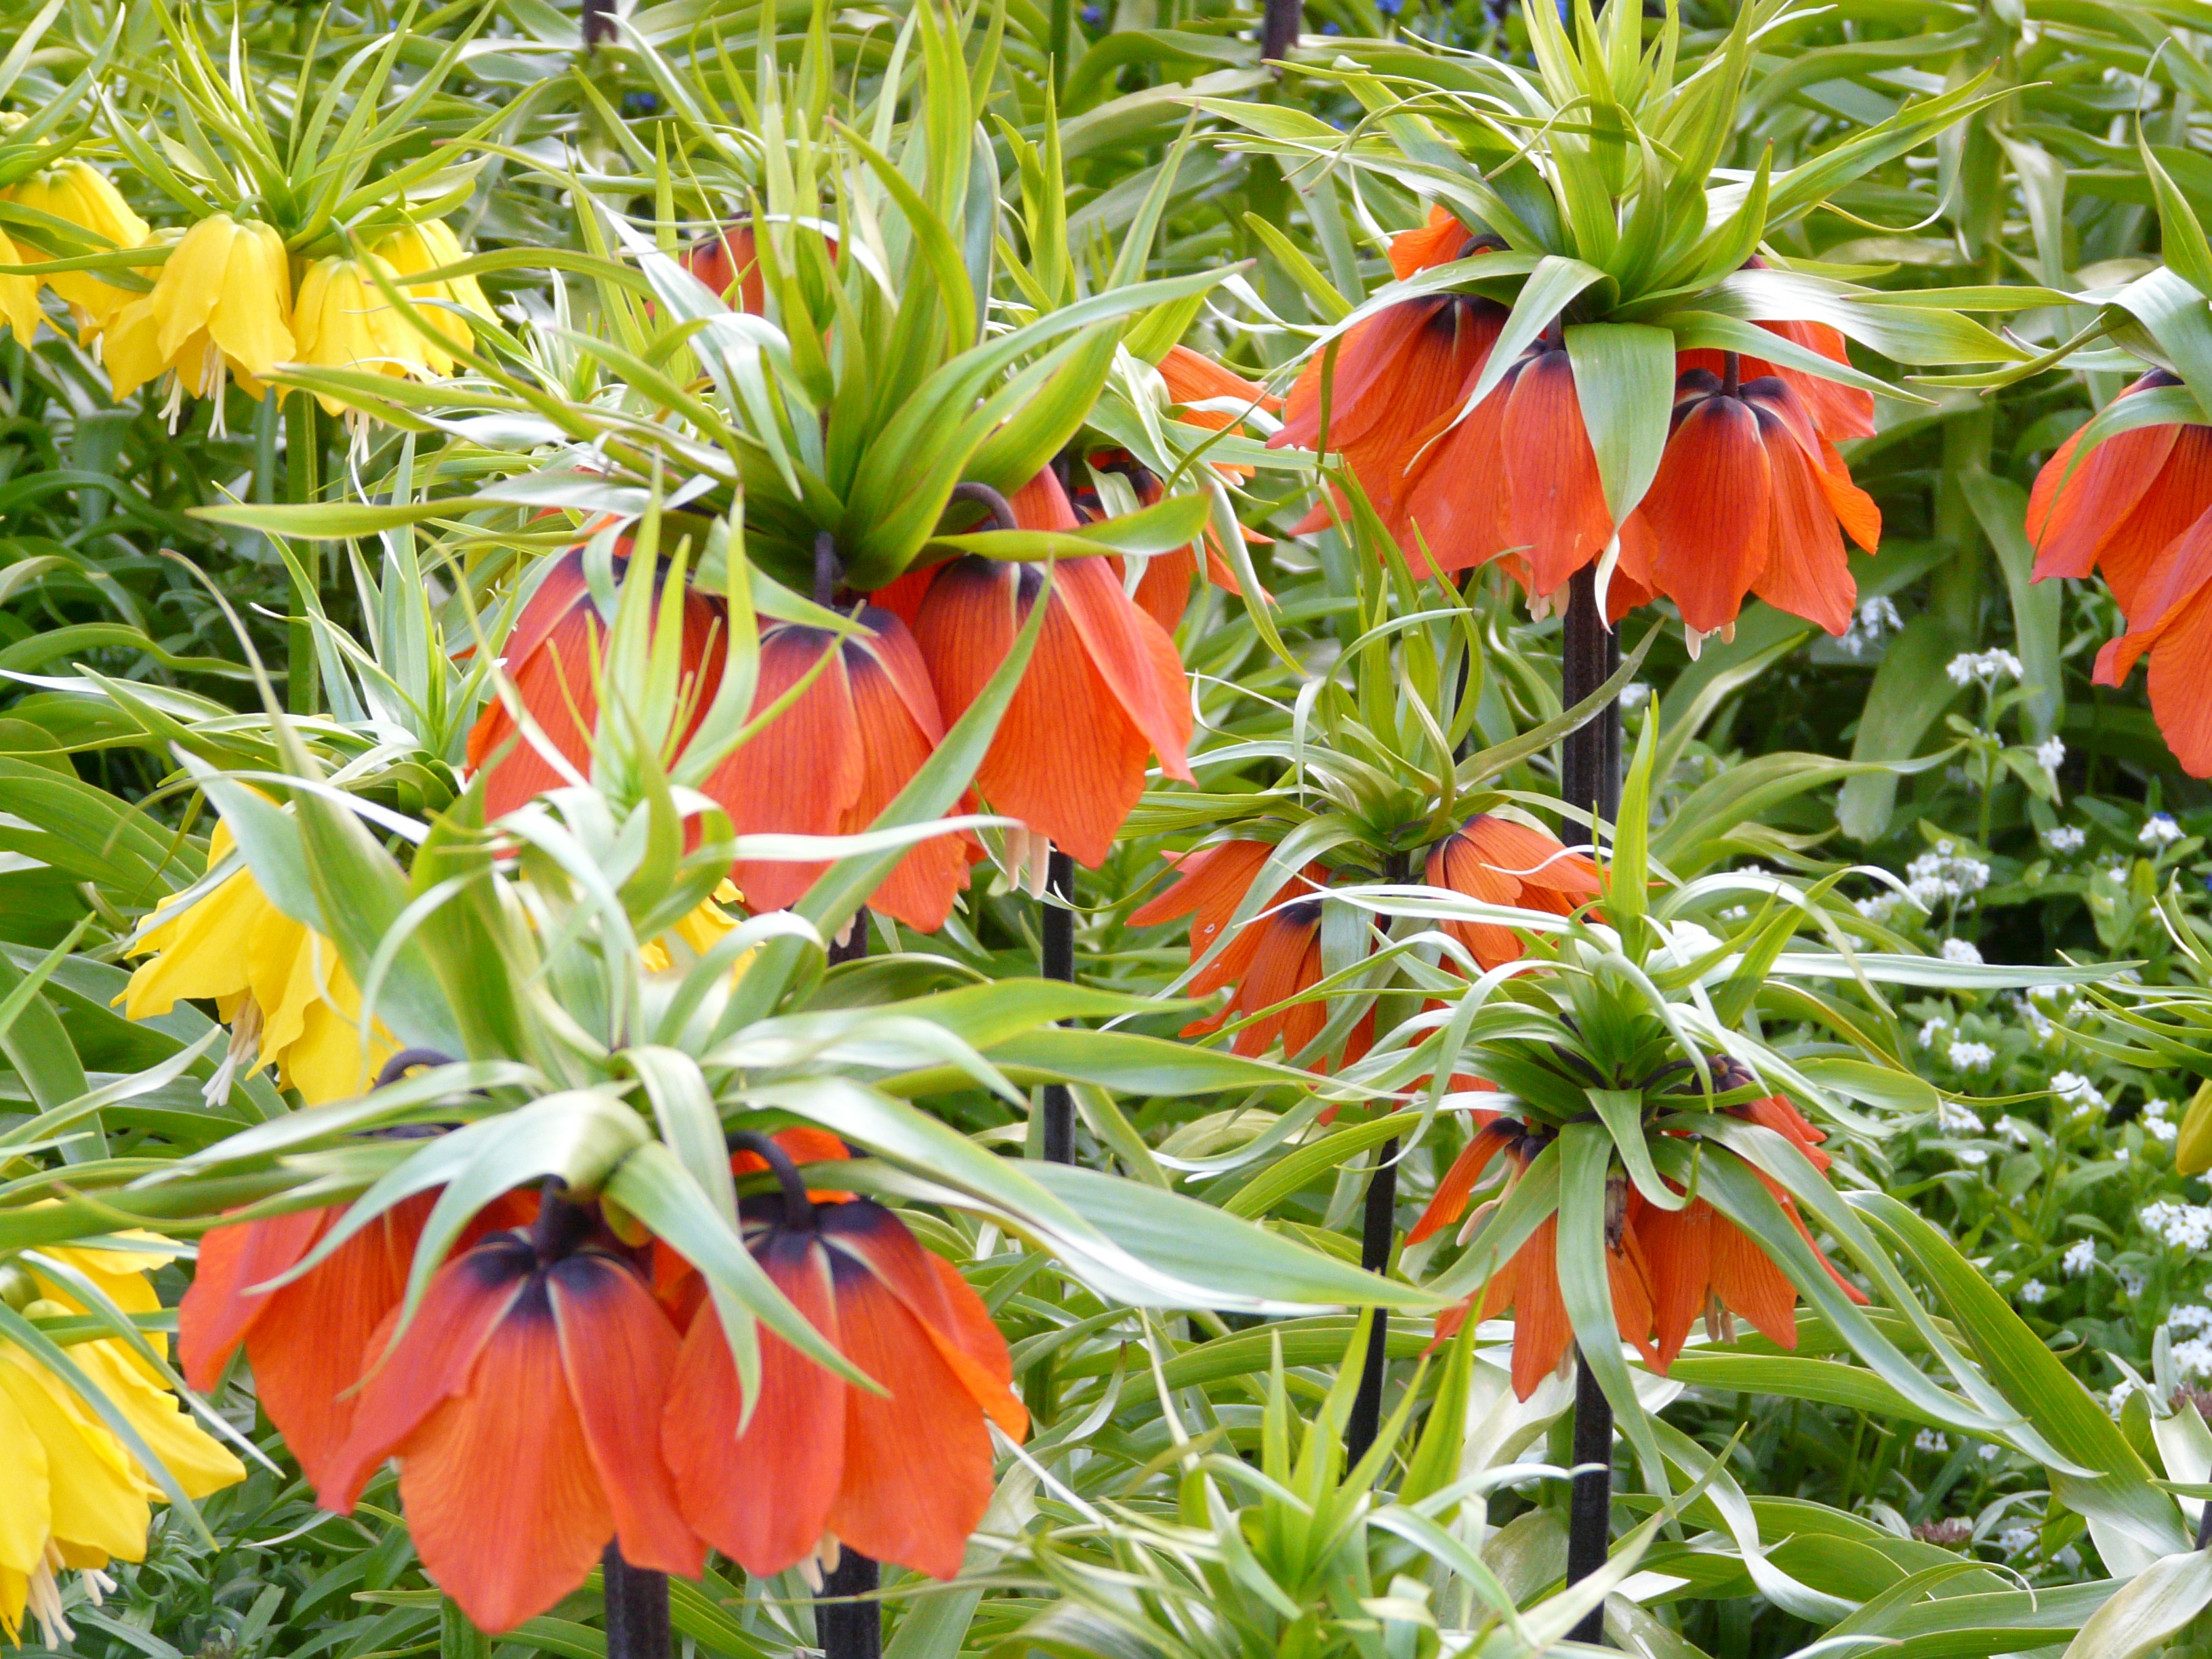
blossom, plant, flower, bloom, orange, green, park, botany, yellow, garden, flora, toxic, botanical garden, lily, fritillaria, exotic, liliaceae, flowering plant, lily family, herbaceous plant, orange lily, imperial crown, land plant, crown imperial, fritillaria imperialis